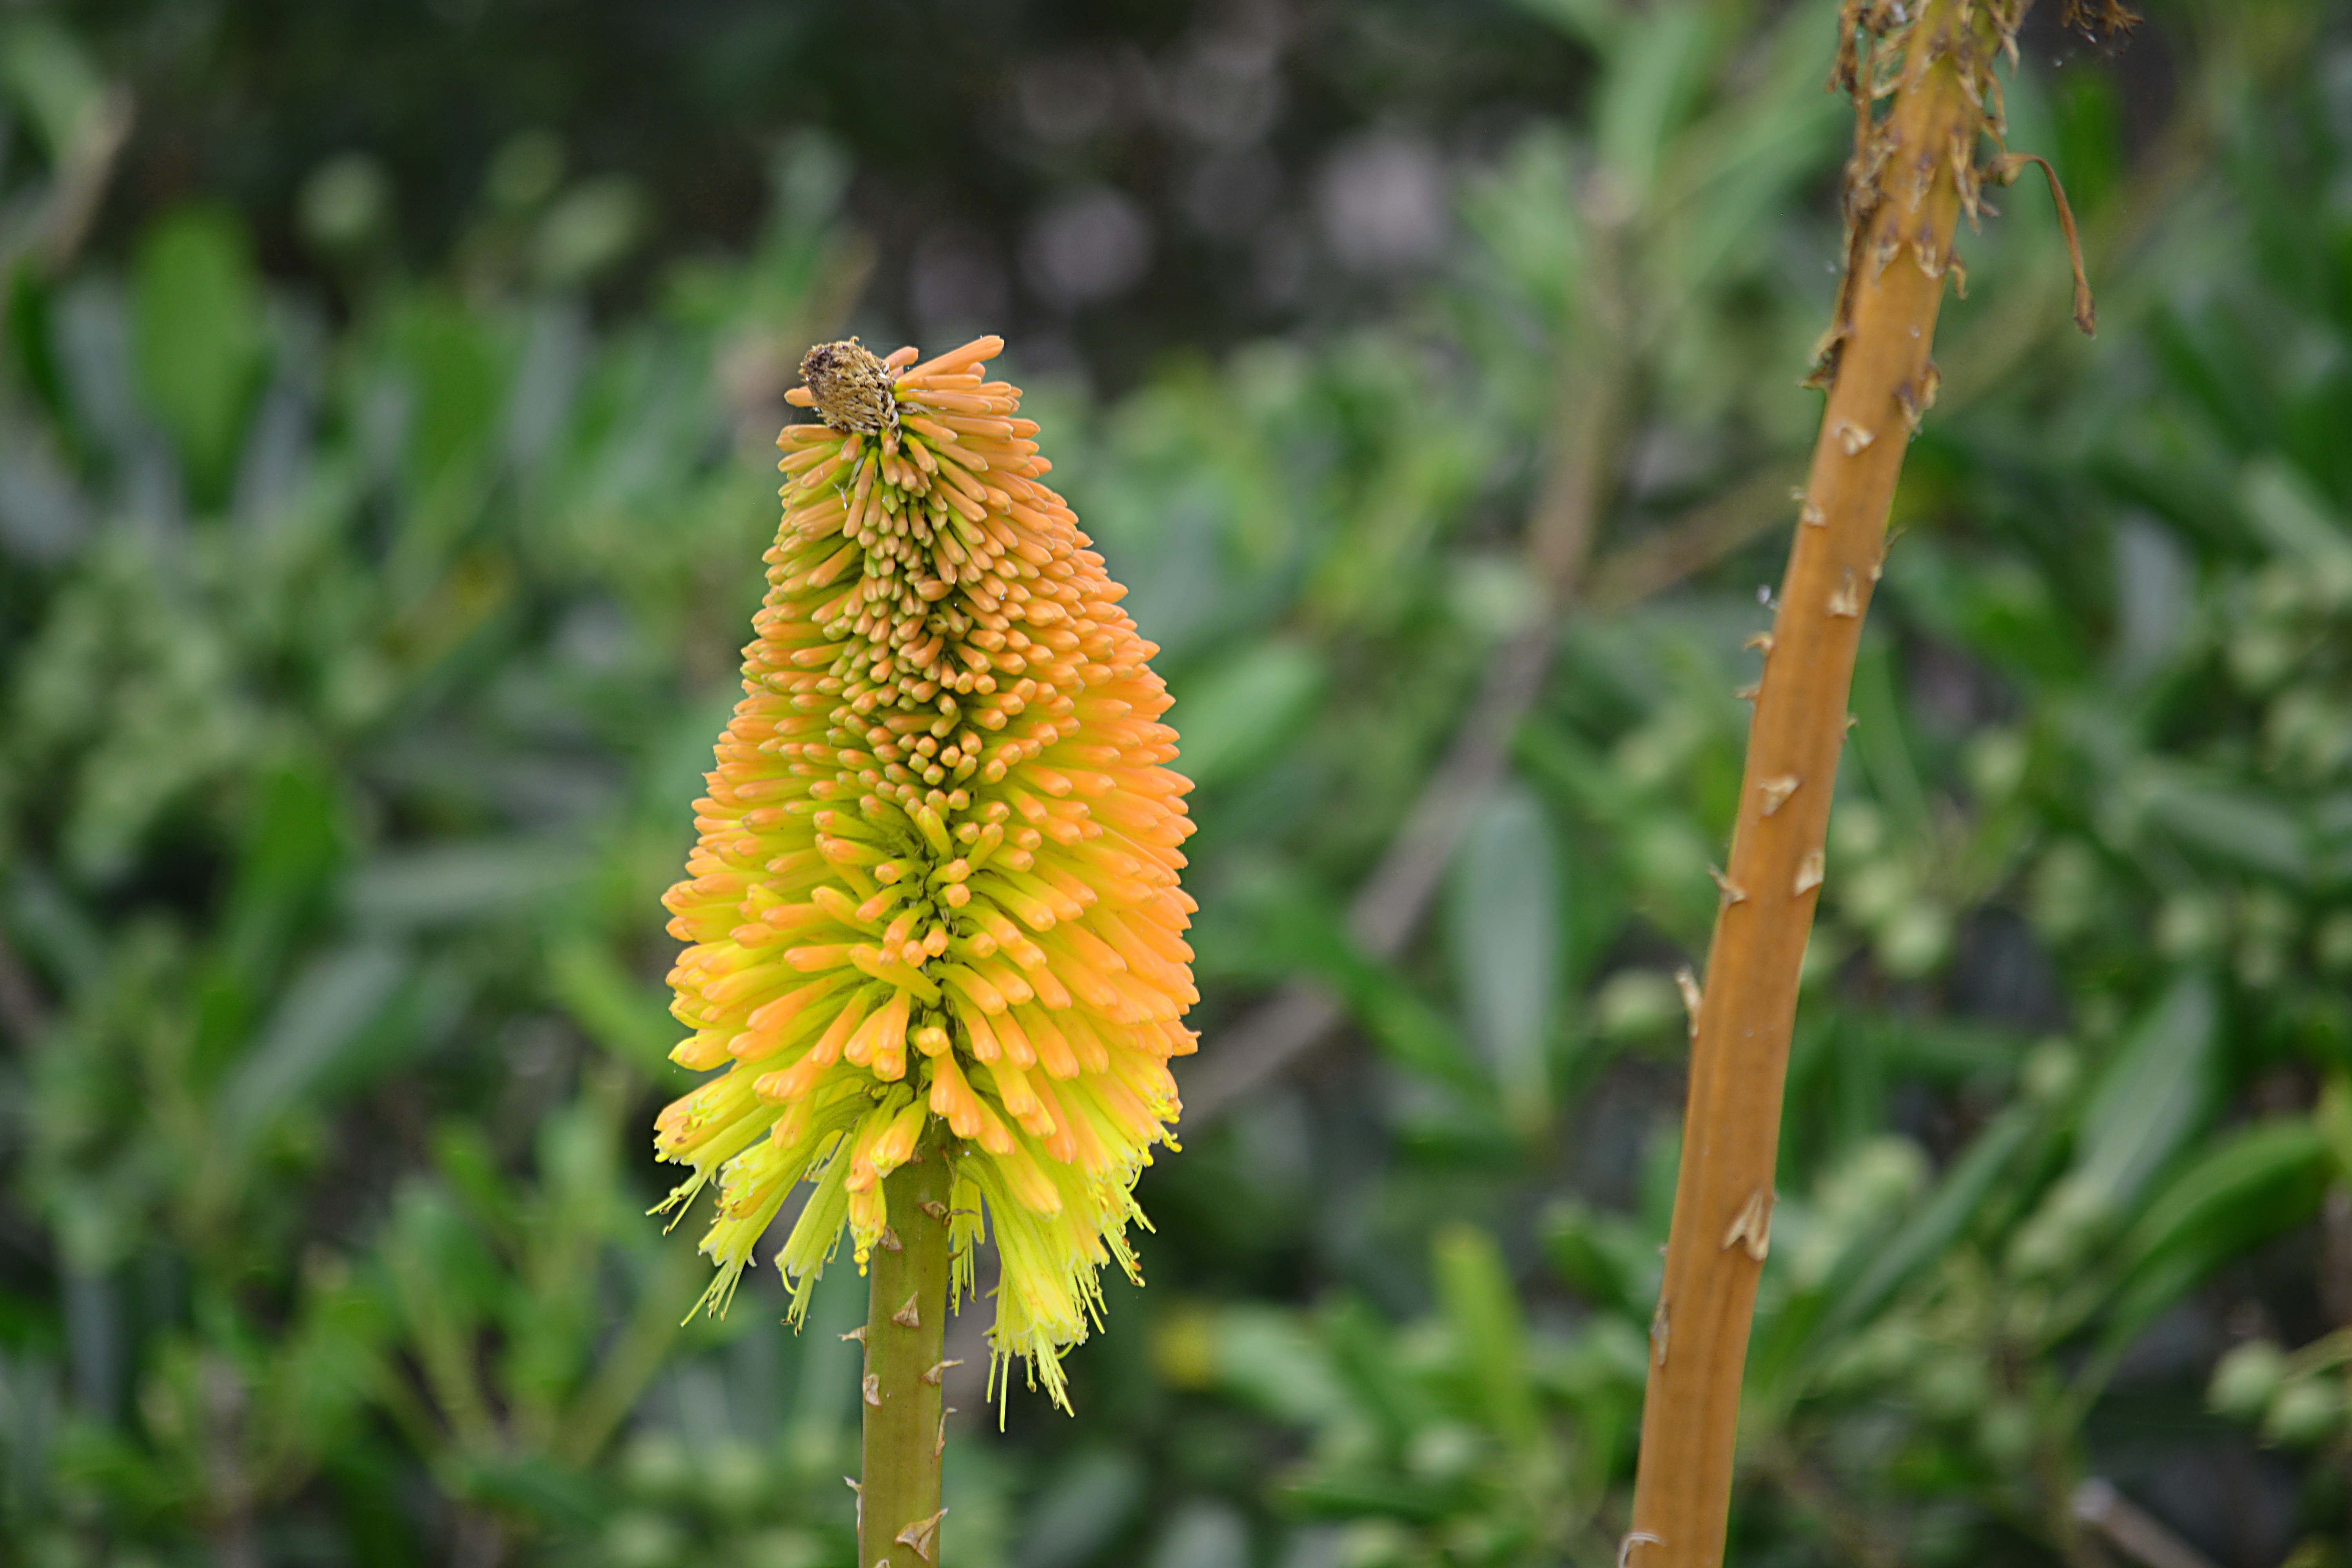
nature, plant, prairie, leaf, flower, wildlife, botany, yellow, flora, fauna, plants, wildflower, macro photography, flowering plant, torch lily, grass family, plant stem, land plant